The Ferry Boat Inn

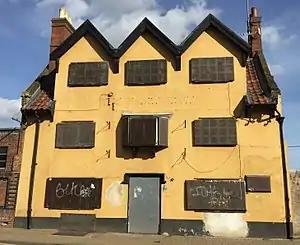
The Ferry Boat Inn

The Ferry Boat Inn was a public house and 150-capacity live music venue in Norwich, England, which closed in 2006.